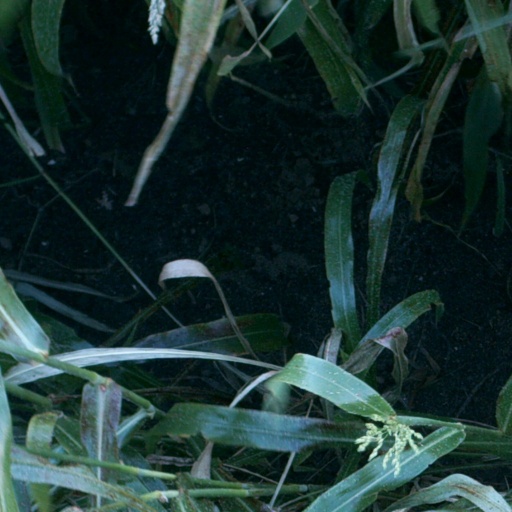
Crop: sorghum